The Ship Who Sang

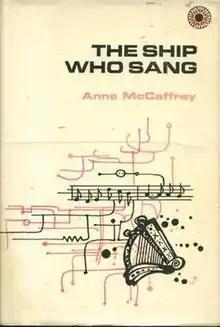
First edition cover

The Ship Who Sang (1969) is a science fiction novel by American writer Anne McCaffrey, a fix-up of five stories published 1961 to 1969. It is also the title of the 1961 novelette which is the first of these stories. The series started by the book, the "Brain & Brawn Ship series", is sometimes called the "Ship Who Sang series".